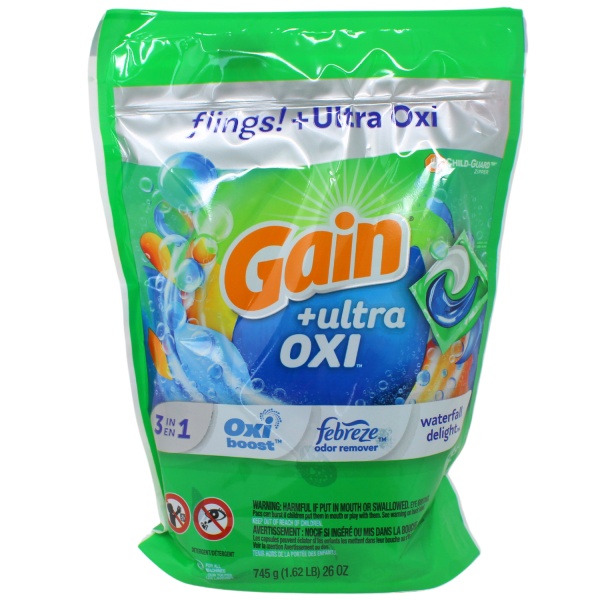
Gain Flings 35ct Oxi Waterfall Delight/4
Gain Flings 35ct Oxi Waterfall Delight/4
Brand: GAIN
Category: Home & Garden > Household Supplies > Laundry Supplies > Fabric Softeners & Dryer Sheets > Fabric Softeners